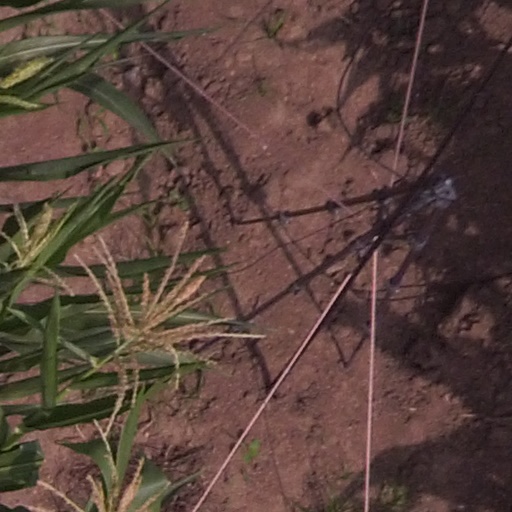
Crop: maize; corn